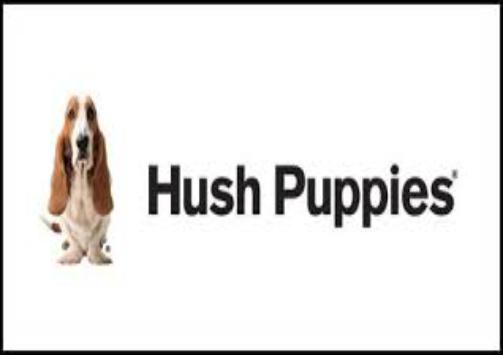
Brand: Hush Puppies
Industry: Clothes